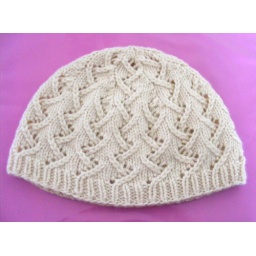
Lace lattice pattern, beanie hat knitted in soft white worsted yarn.